1999 Bridge Creek–Moore tornado

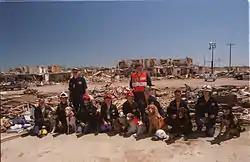
Urban search and rescue teams were deployed to help search for missing persons in the wake of the tornado.

Following the destructive and widespread tornado outbreak, President Bill Clinton signed a major disaster declaration for eleven Oklahoma counties (including the four that were affected by the Bridge Creek–Moore tornado, Cleveland, McClain, Grady and Oklahoma) on May 4. In a press statement by the Federal Emergency Management Agency (FEMA), then-director James Lee Witt stated that, "The President is deeply concerned about the tragic loss of life and destruction caused by these devastating storms." The American Red Cross opened ten shelters overnight across central Oklahoma, housing 1,600 people immediately following the disaster. By May 5, this number had lowered to 500. Throughout May 5, several post-disaster teams from FEMA were deployed to the region, including emergency response and preliminary damage assessment units. The U.S. Department of Defense deployed the 249th Engineering Battalion and placed the U.S. Army Corps of Engineers on standby for assistance. Medical and mortuary teams were also sent by the U.S. Department of Health and Human Services. By May 6, donation centers and phone banks were being established to create funds for victims of the tornadoes.